Béréziat

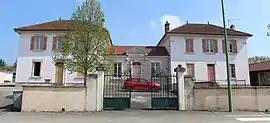
Town hall

Béréziat is a commune in the Ain department in eastern France.